Aleksandrs Kulakovs

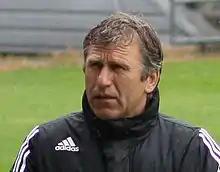

Aleksandrs Kulakovs (born 4 March 1956 in Dedinovo) is a former Latvian football goalkeeper who played for the biggest part of his career for Daugava Rīga.